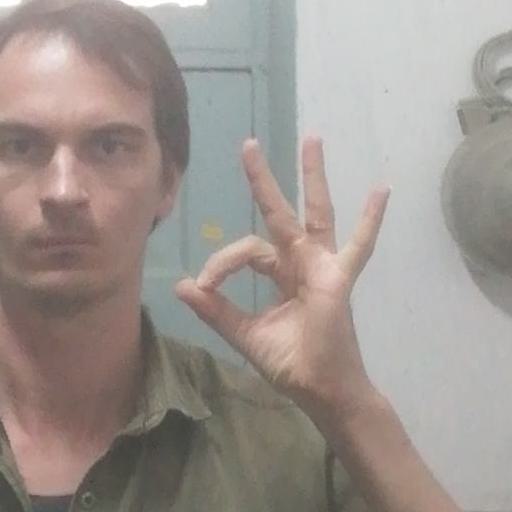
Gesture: ok